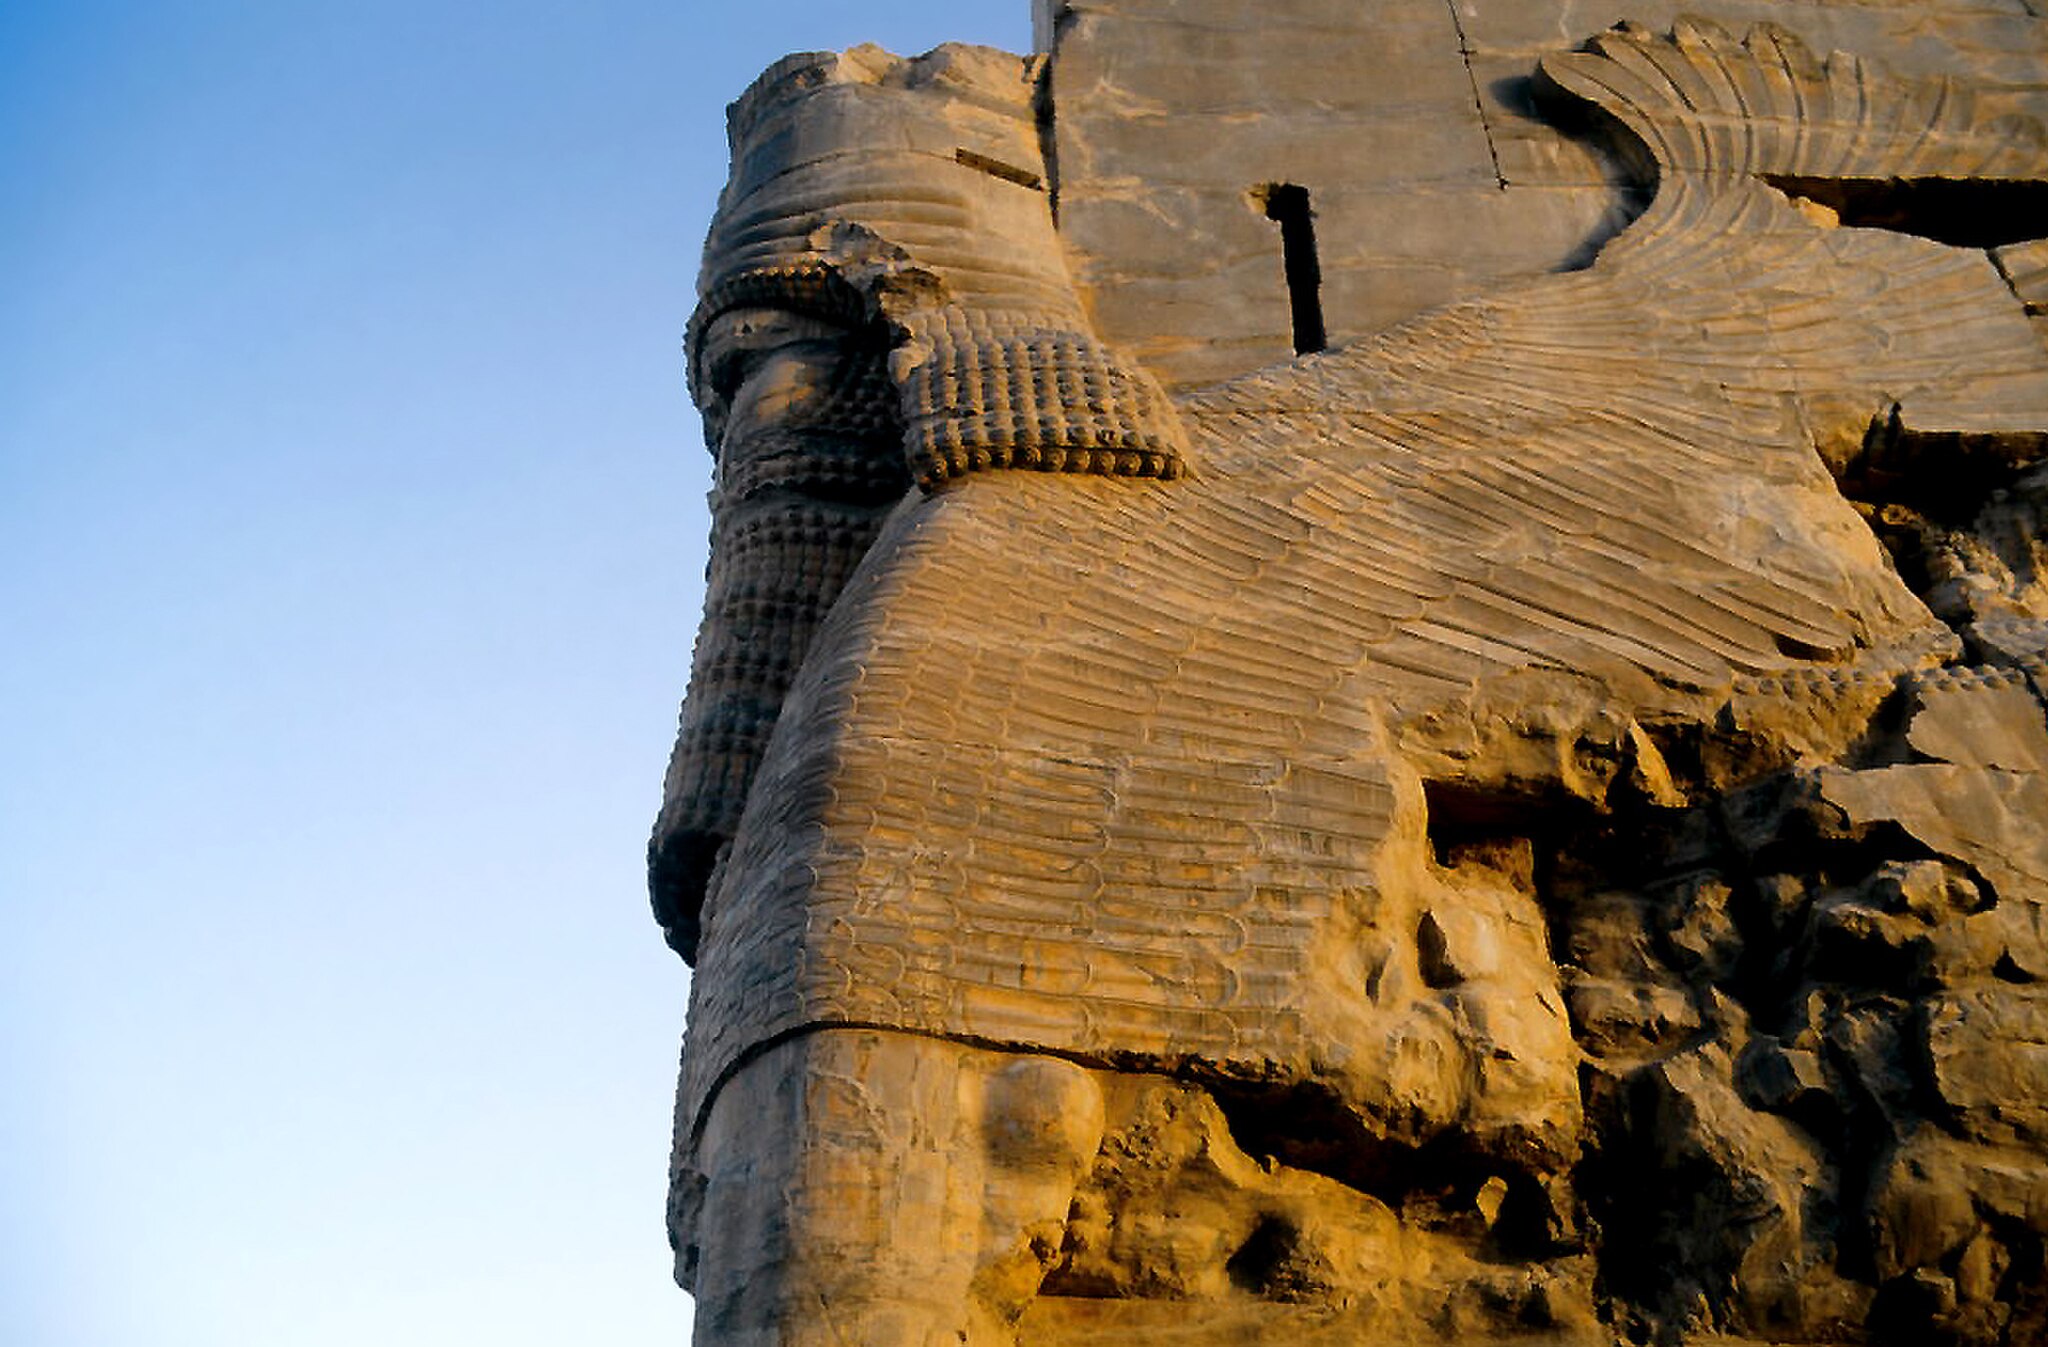
Title: Persépolis (2000) 06
Description: Detail of the Gate of All Nations; Persepolis, Fars, Iran
Date: 2000-04
Categories: Self-published work, April 2000 in Iran, Photographs by LBM1948, 2000 in Persepolis, Details of Gate of All Nations